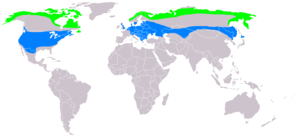
Fjeldvåge
Fjeldvågens udbredelse.
Udbredelse af Buteo lagopus &#160;&#160; Yngleområde.&#160;&#160; Hele året.&#160;&#160; Vinterkvarter.